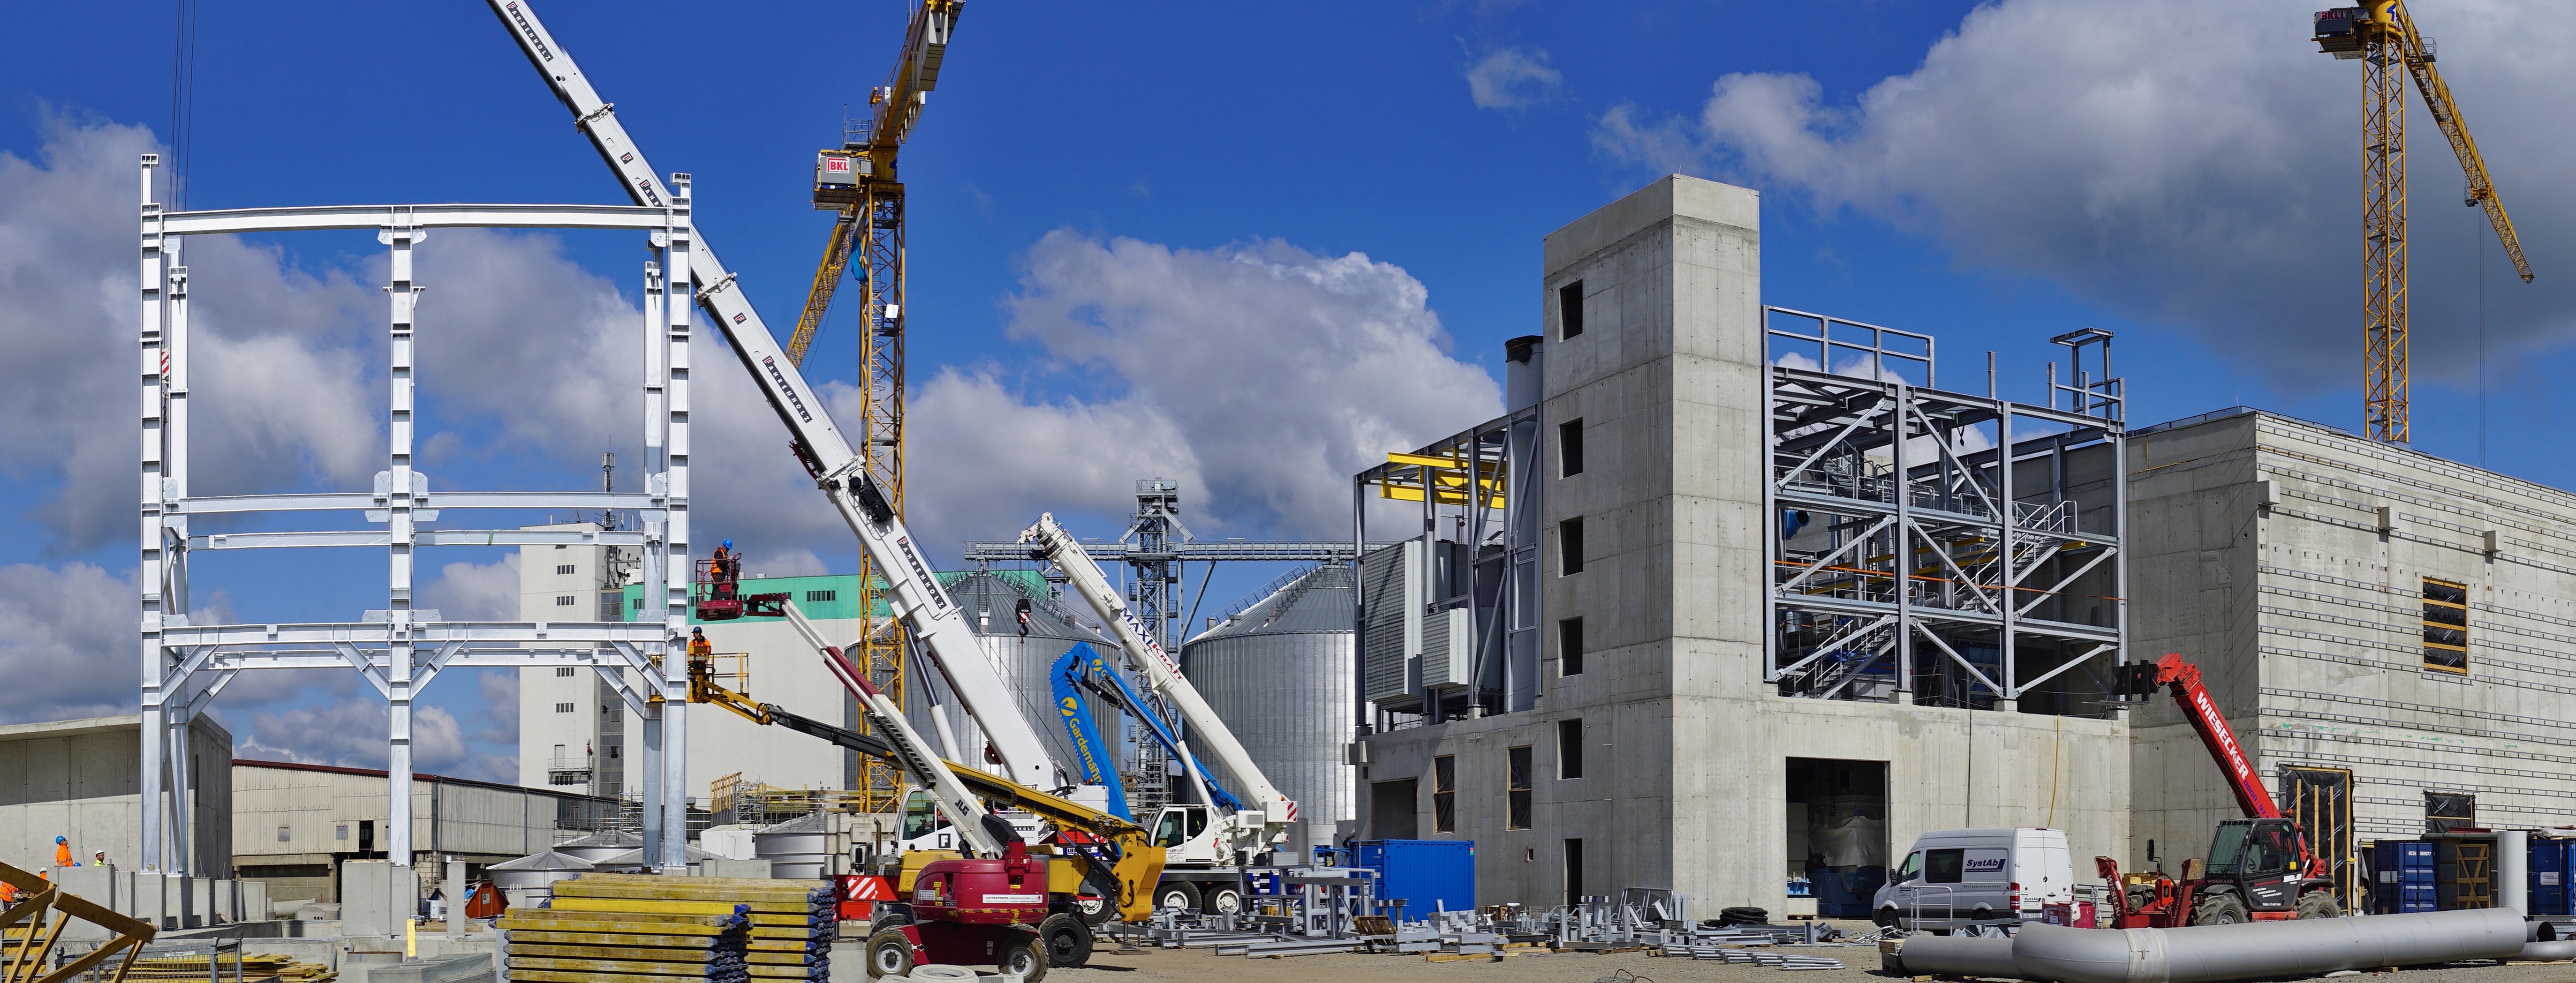
structure, sky, building, construction, factory, industry, energy, crane, site, construction equipment, burgenlandkreis, zeitz, industrial construction, starch factory, zeitz in the burgenlandkreis, s dzucker ag